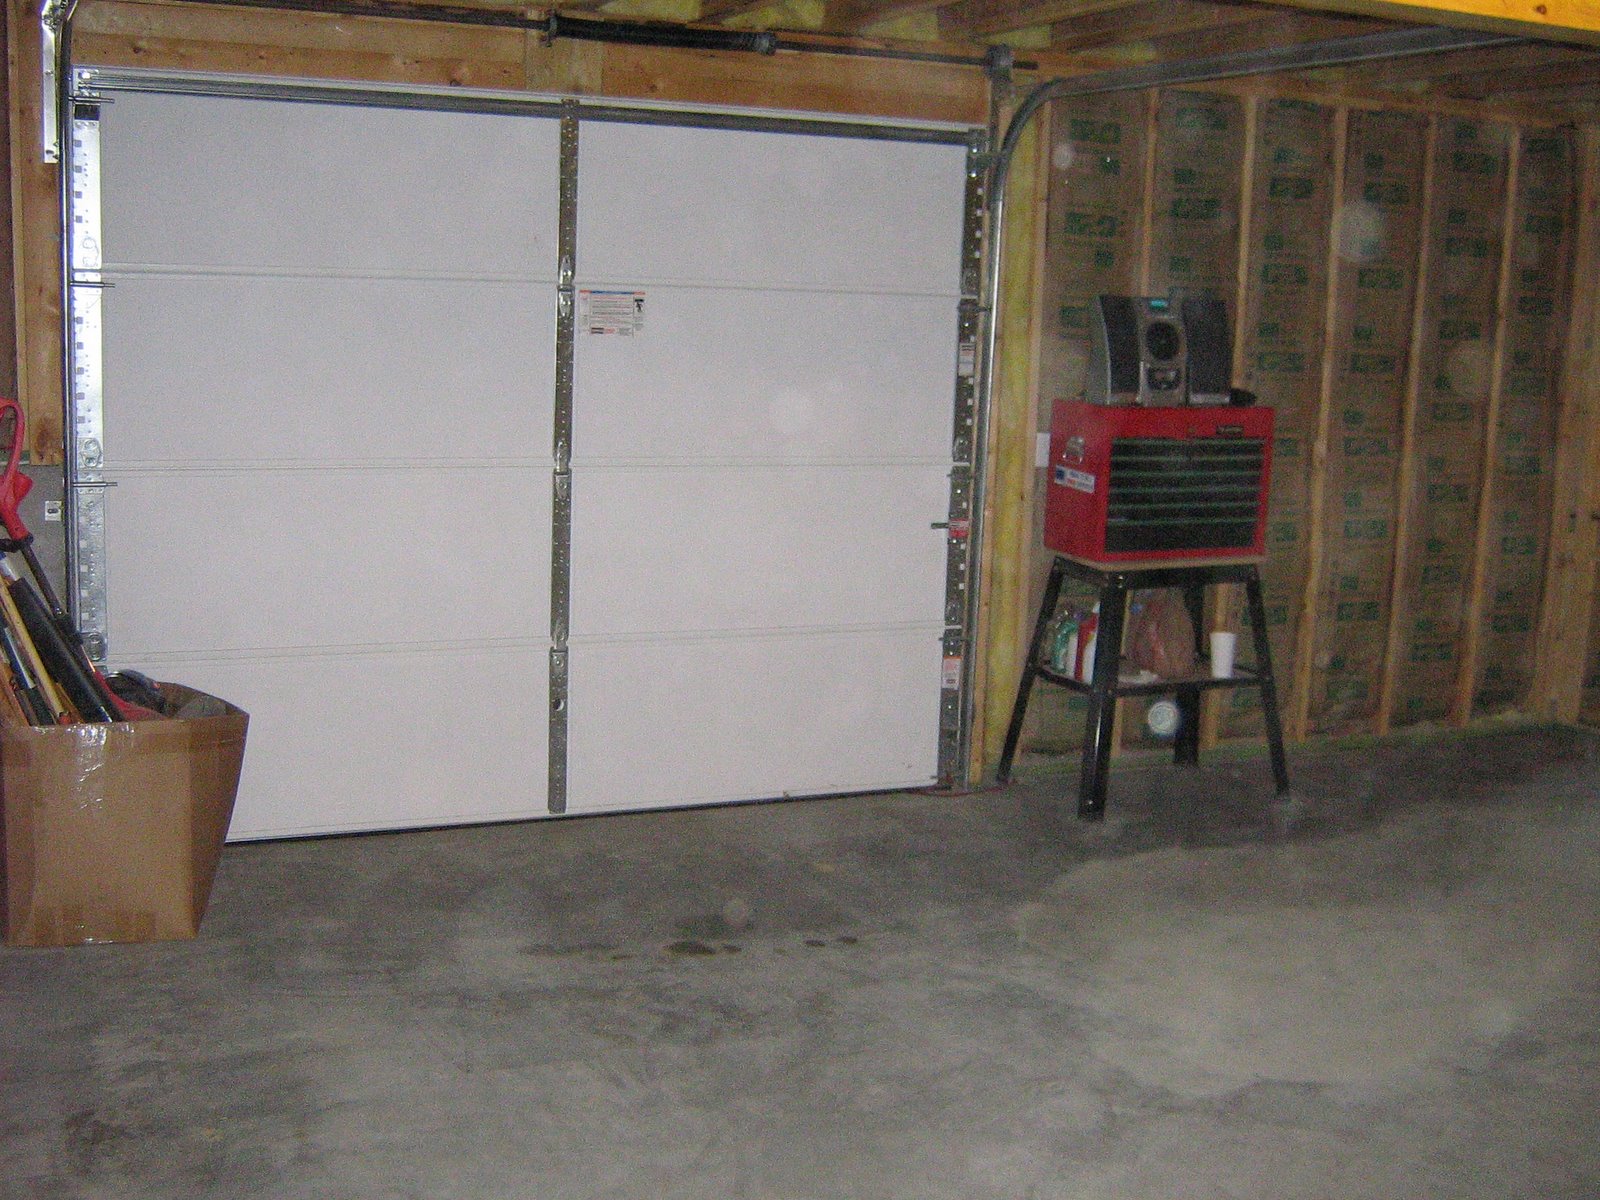
Room type: garage